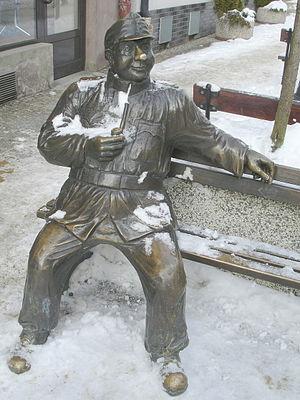
Les Aventures du brave soldat Švejk pendant la Grande Guerre est un roman satirique inachevé de l'écrivain tchèque Jaroslav Hašek, publié en quatre tomes de 1921 à 1923. Les trois premiers tomes sont intégralement de l'auteur, tandis que le quatrième a dû être achevé après sa mort par son ami Karel Vaněk. Cependant, cette fin n'est incluse ni dans les éditions tchèques, ni dans les éditions étrangères ; elle est publiée séparément.